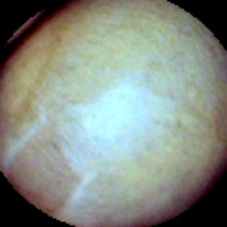
Label: Intact